Fisheries observer

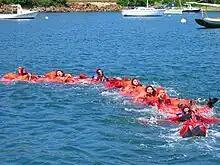
Observer training

Fisheries observer programmes vary according to the management objective. The three main objectives are